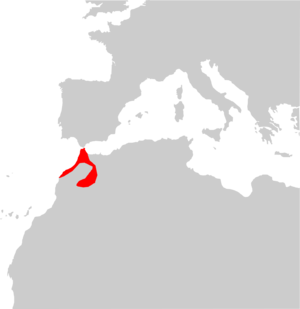
Chalcides pseudostriatus est une espèce de sauriens de la famille des Scincidae.